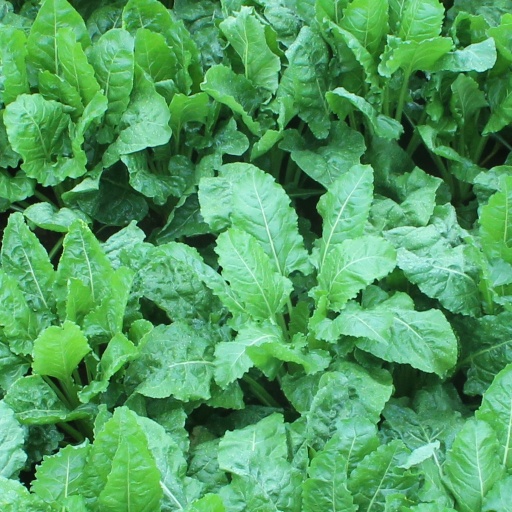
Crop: sugar beet